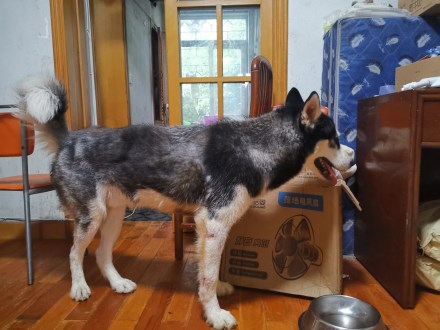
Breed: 1160-n000003-Siberian_husky